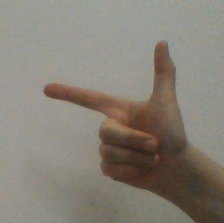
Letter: yaa